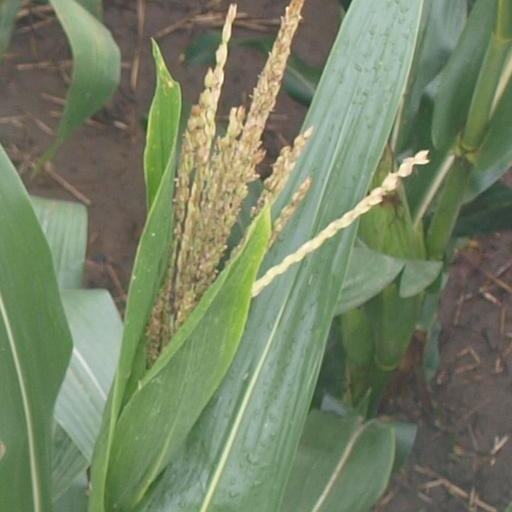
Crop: maize; corn